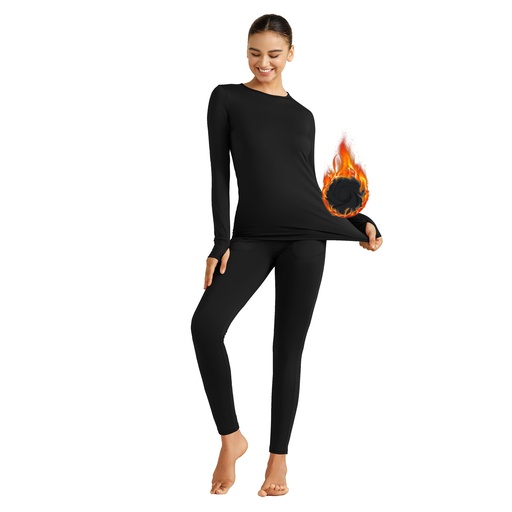
Tournesol Women's Thermal Underwear Sets Cold Weather Long Johns Fleece Lined Base Layer with Thumb Hole with Pockets Black
Brand: Tournesol
Category: Apparel & Accessories > Clothing > Sleepwear & Loungewear > Long Johns